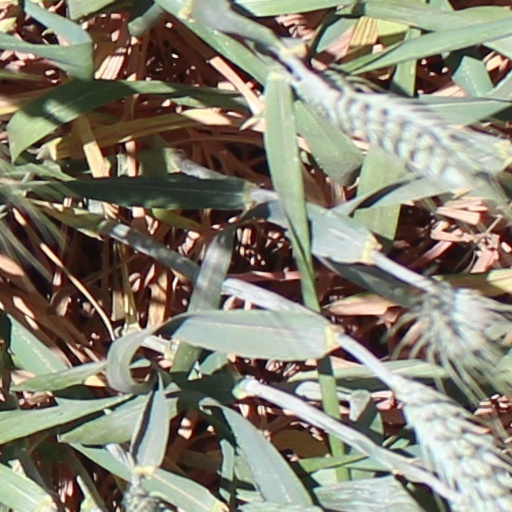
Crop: wheat